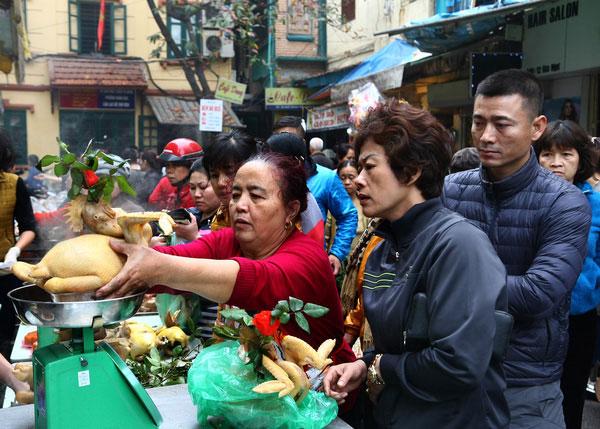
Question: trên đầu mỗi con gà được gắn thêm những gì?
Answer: cây bông hồng